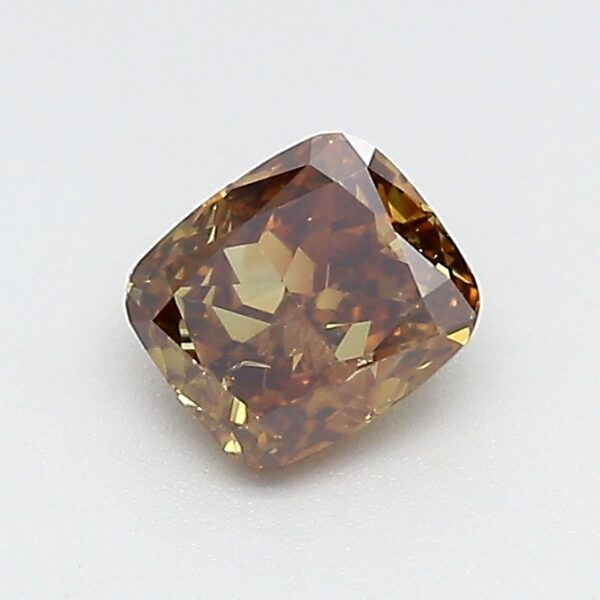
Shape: cushion
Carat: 0.5
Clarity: SI2
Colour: FANCY
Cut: EX
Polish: VG
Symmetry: GD
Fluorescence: M
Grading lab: GIA
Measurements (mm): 4.69 x 4.13 x 2.71